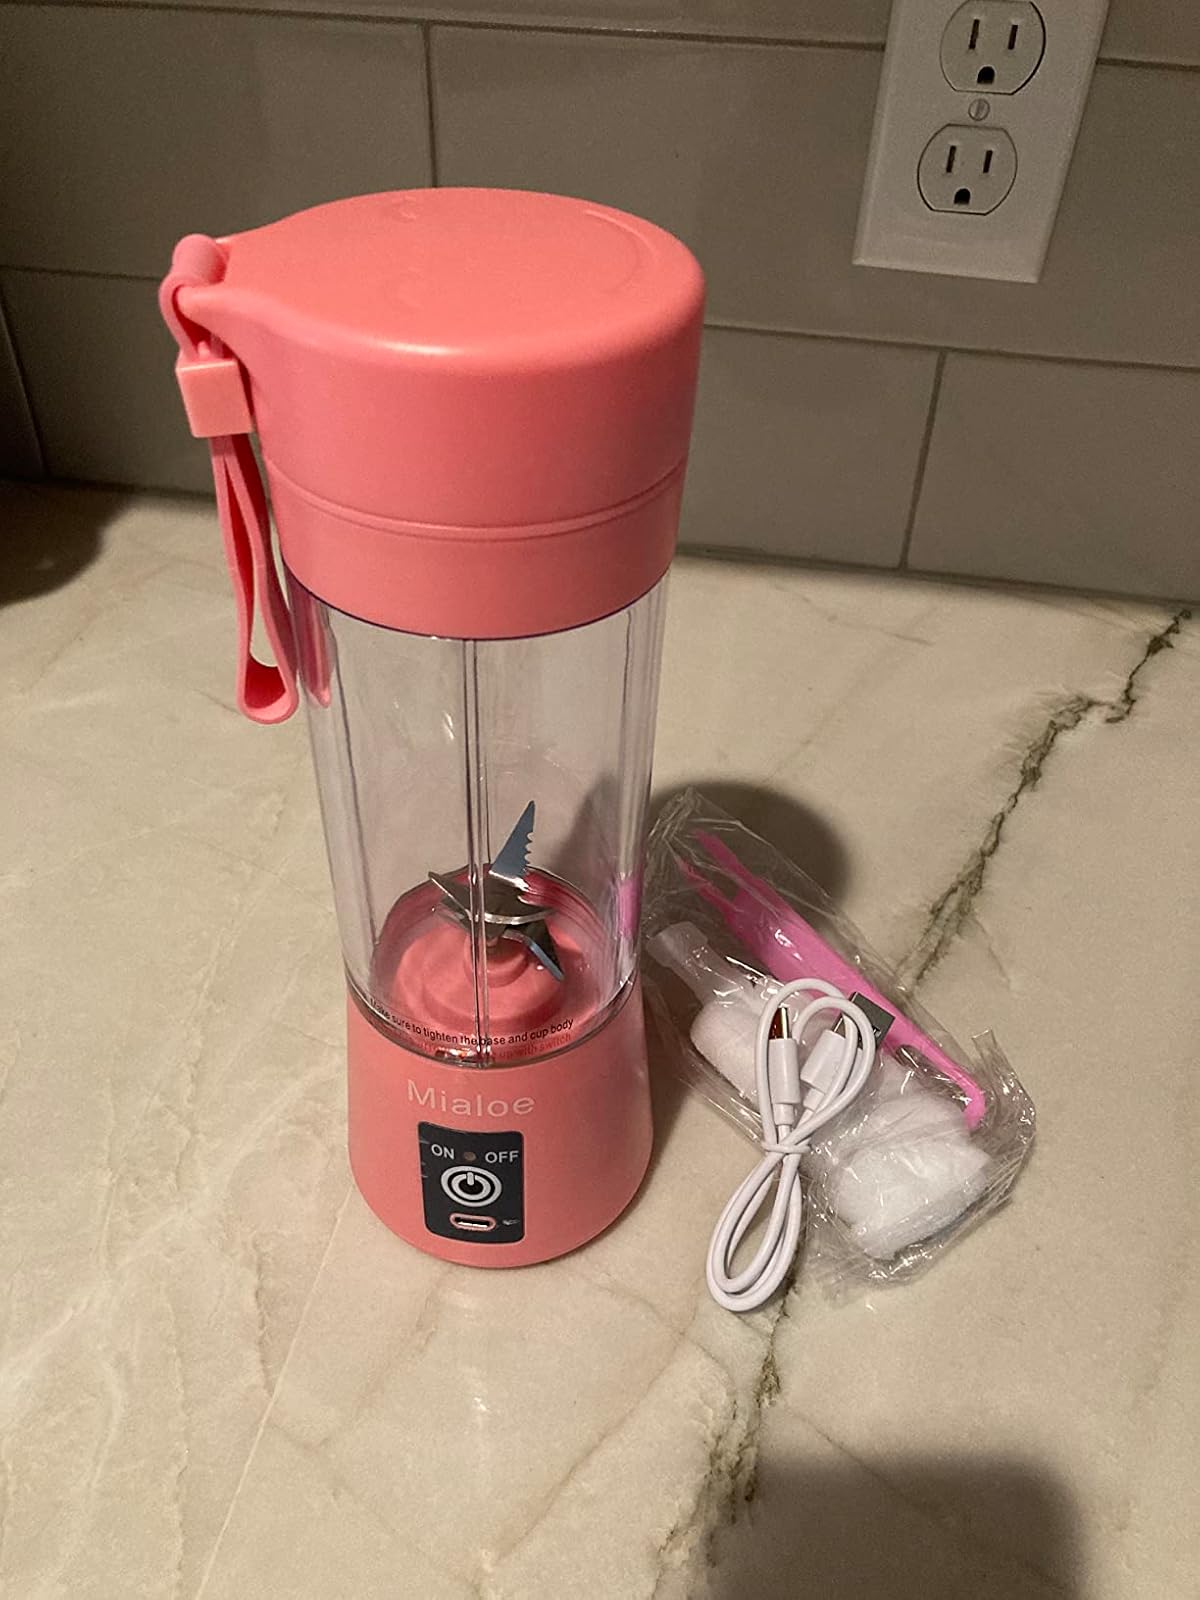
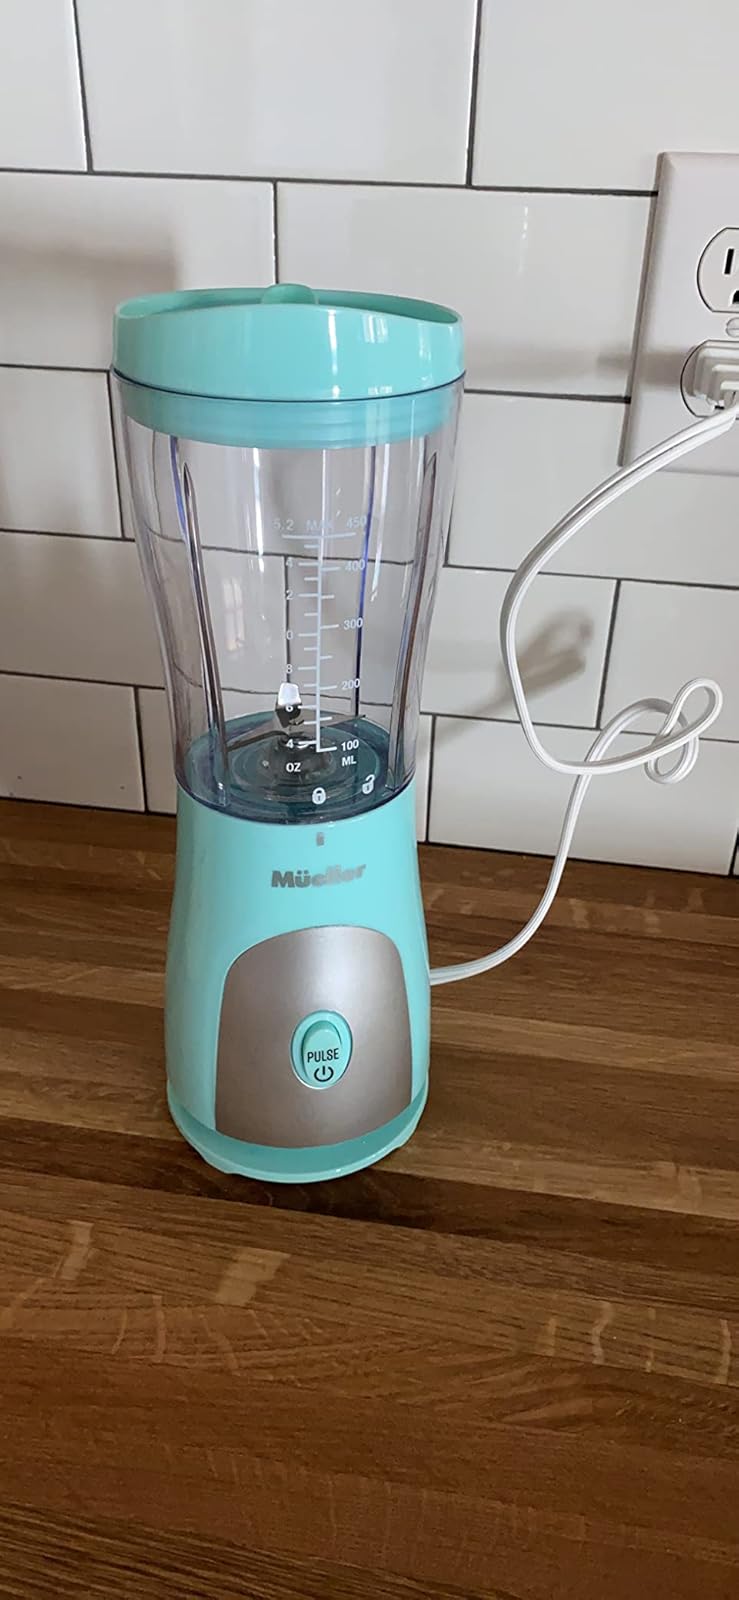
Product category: items_blender
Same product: no